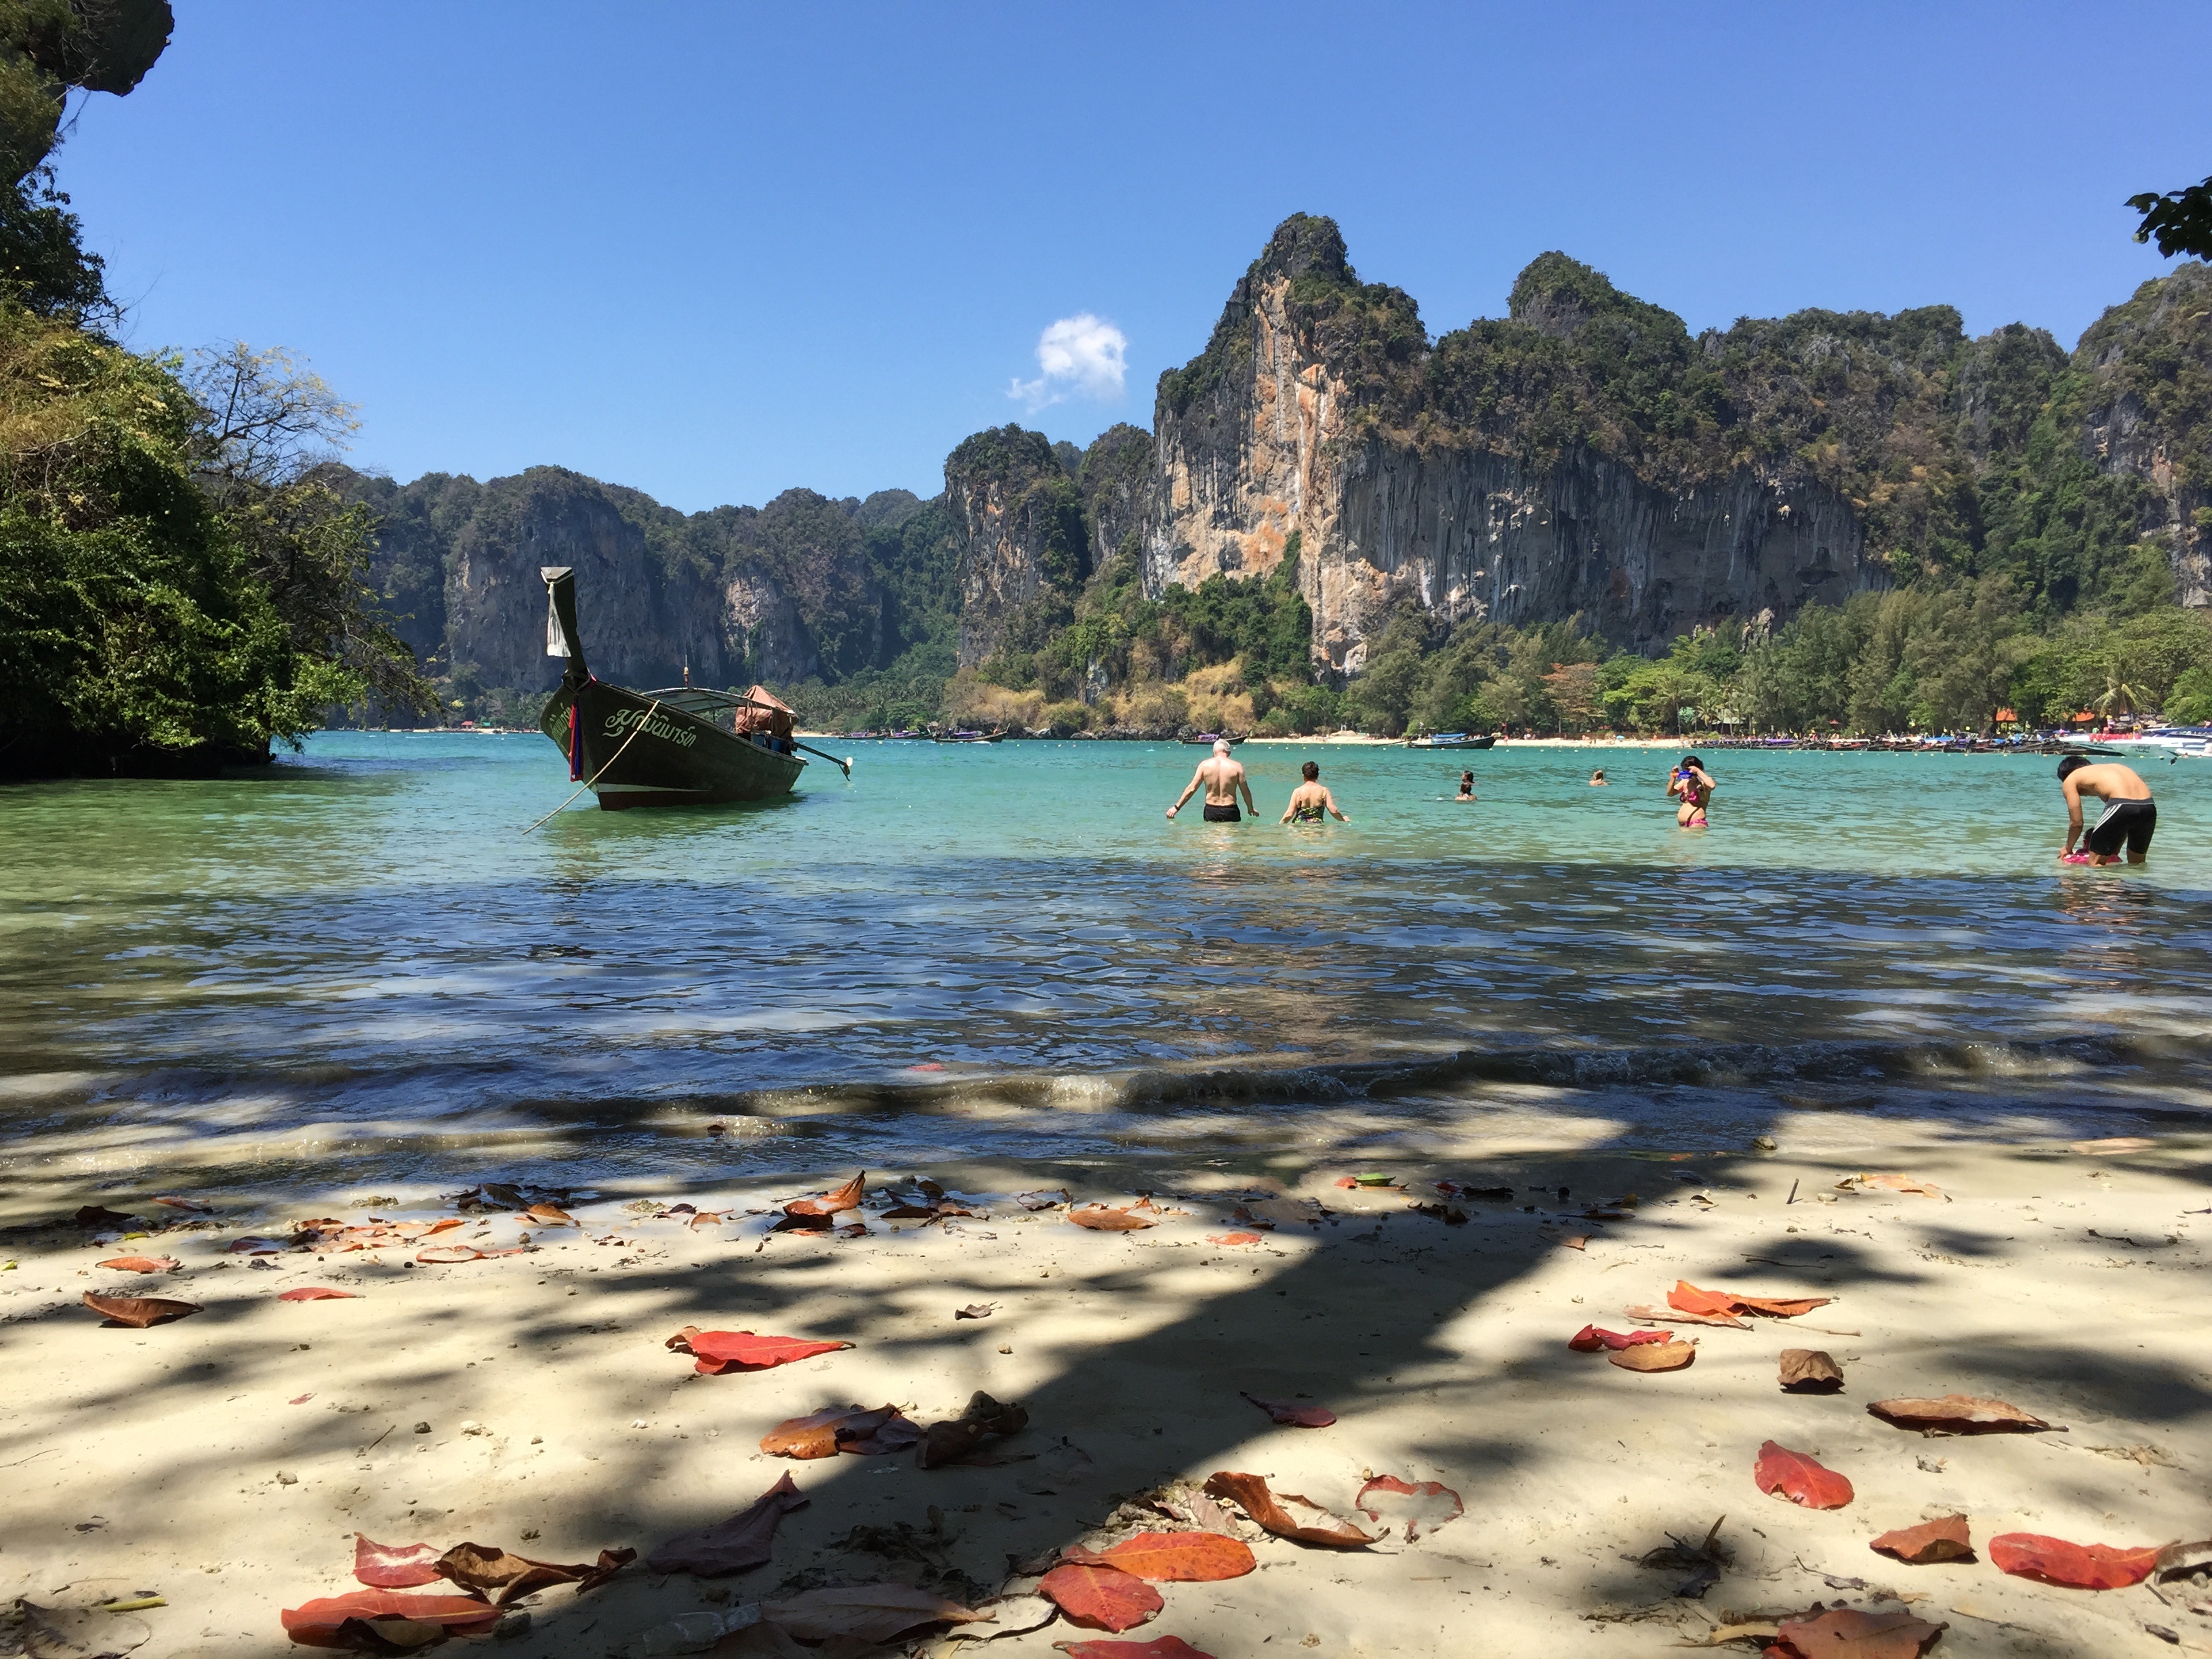
beach, sea, water, nature, river, vacation, bay, thailand, body of water, boating